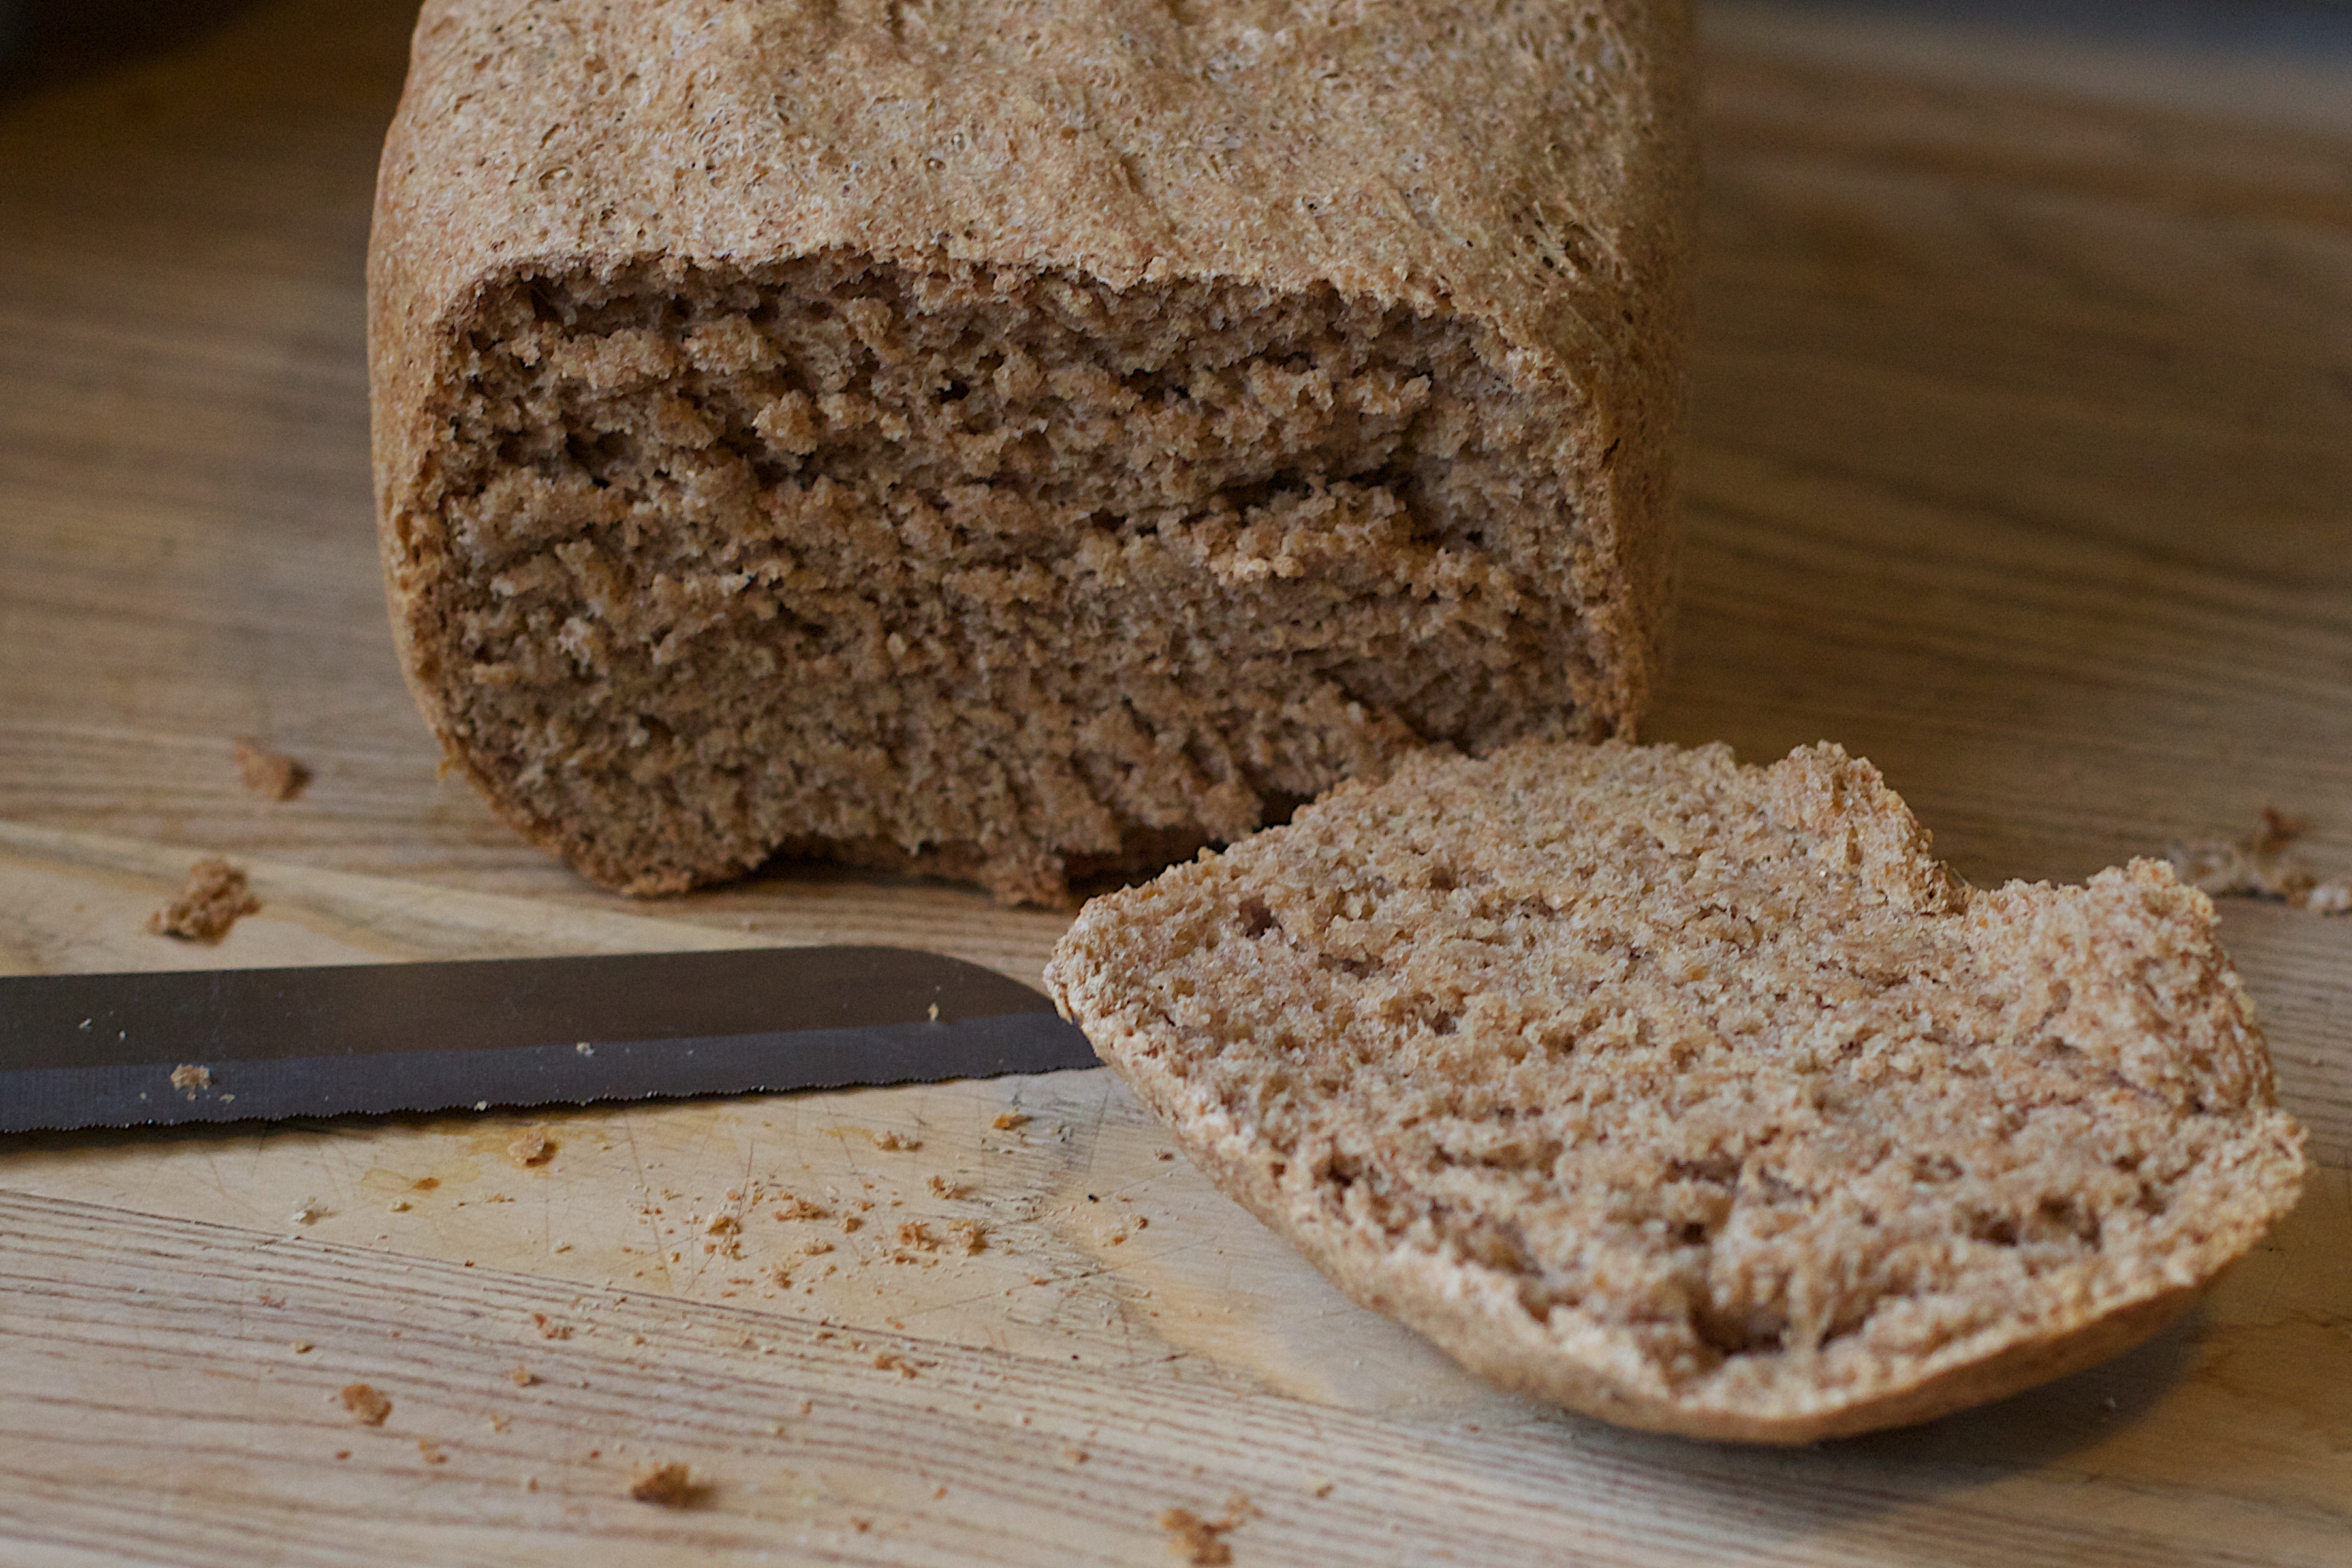
food, breakfast, baking, bread, rye, baked goods, brown bread, rye bread, grass family, whole grain